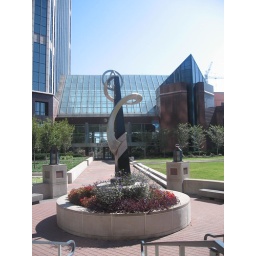
I like the way the blue sky and the blue building with the sculpture in the foreground.